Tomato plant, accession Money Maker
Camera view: bottom (45 deg); turntable rotation: 210 degrees
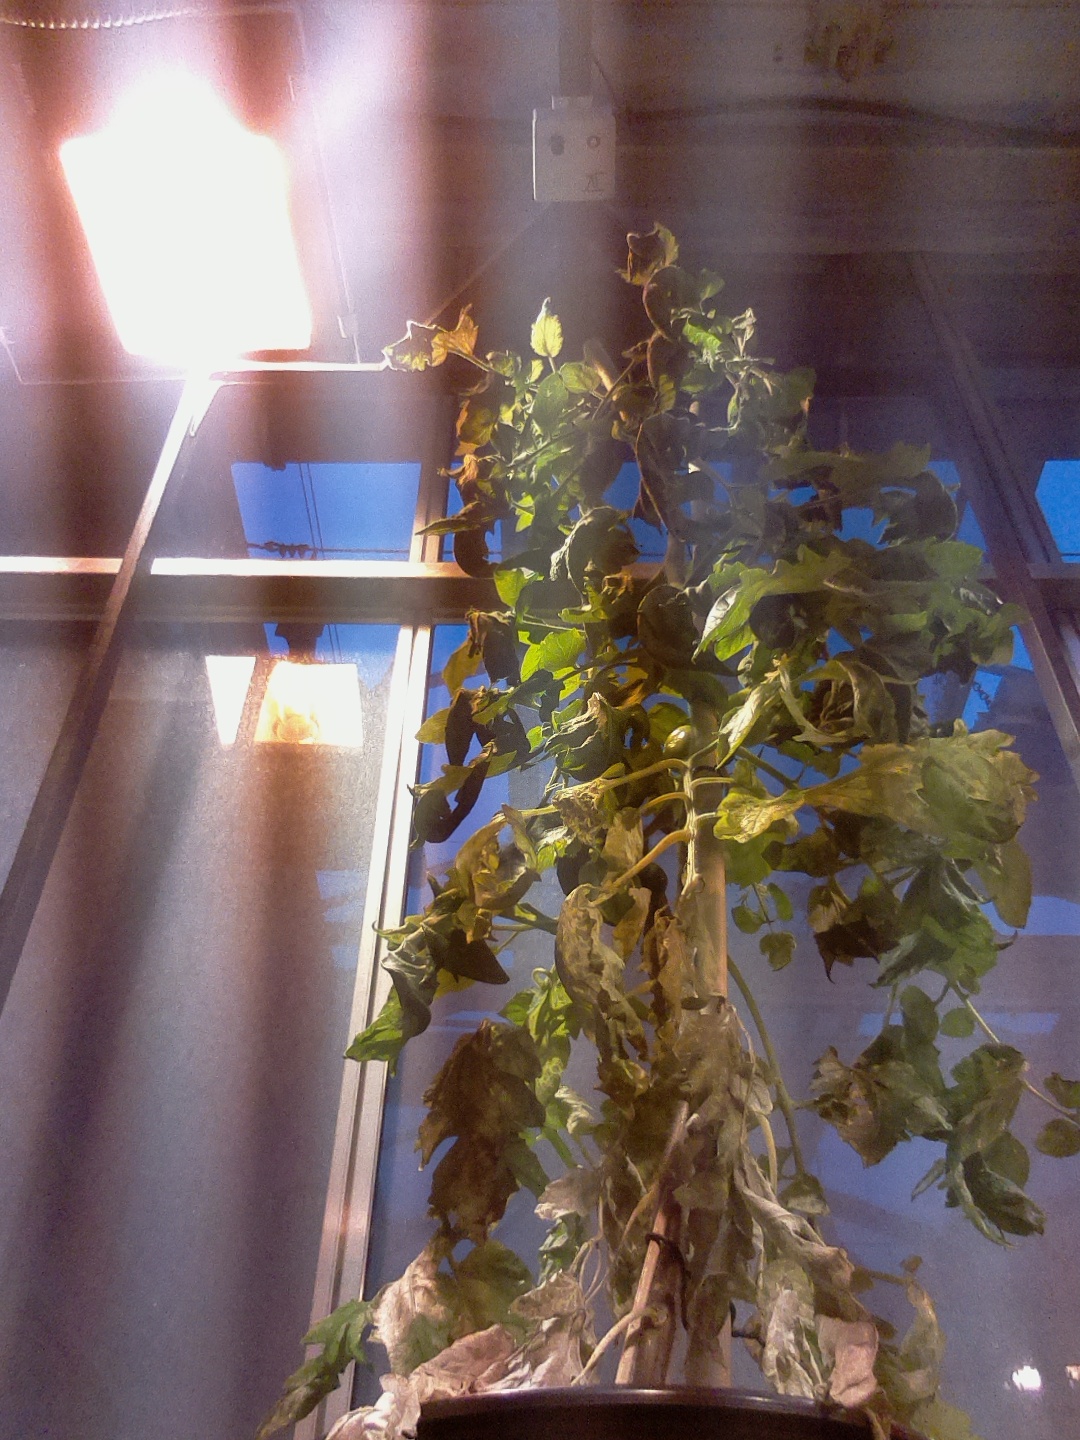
BBCH growth stage 74: 40%-50% of final fruit size